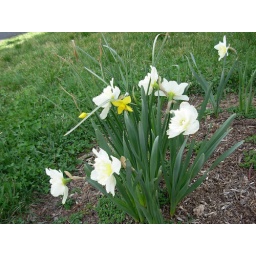
Daffodil in front our library window